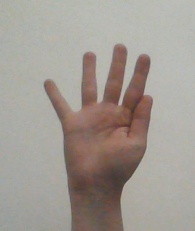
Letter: sheen